I'm a Writer, Not a Fighter

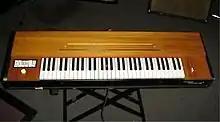
The album reflects the emergence of electric keyboards (clavinet pictured).

"I'm a Writer, Not a Fighter" was influenced by rock music, and updates O'Sullivan's sound by incorporating a selection of electronic keyboards played by himself and Mills, reflecting the emergence of such instruments at the time, although the album also features the singer's signature acoustic piano playing. O'Sullivan explained: "It was the early days of synths and clavinets, these instruments were emerging, much to any keyboard players' pleasure led in no small part by Stevie Wonder, so me and Gordon had some of these and just played around with them." Contemporary keyboard trends reflected on the album include the use of the electric piano and at one point a sound resembling a pipe organ. The album also features more ambitious rhythms, with an emphasis on percussion and incorporation of instruments like the bongoes, maracas and tambourine, while O'Sullivan's singing is more robust than on previous albums, the result of his voice improving over his live performances.